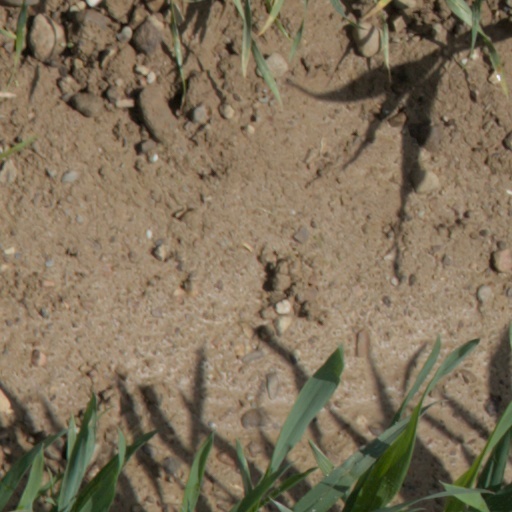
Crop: wheat